Bristol Cathedral

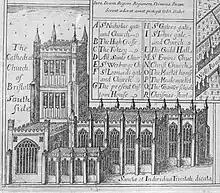
Original caption: The Cathedral Church of Bristoll South Side'

The partly built nave was demolished and the remaining eastern part of the church closed until it reopened as a cathedral under the secular clergy. In an edict dated June 1542, Henry VIII and Thomas Cranmer raised the building to rank of Cathedral of a new Diocese of Bristol. The new diocese was created from parts of the Diocese of Gloucester and the Diocese of Bath and Wells; Bristol had been, before the Reformation, and the erection of Gloucester diocese, part of the Diocese of Worcester. Paul Bush, (died 1558) a former royal household chaplain, was created the first Bishop of Bristol. The new cathedral was dedicated to the Holy and Undivided Trinity.